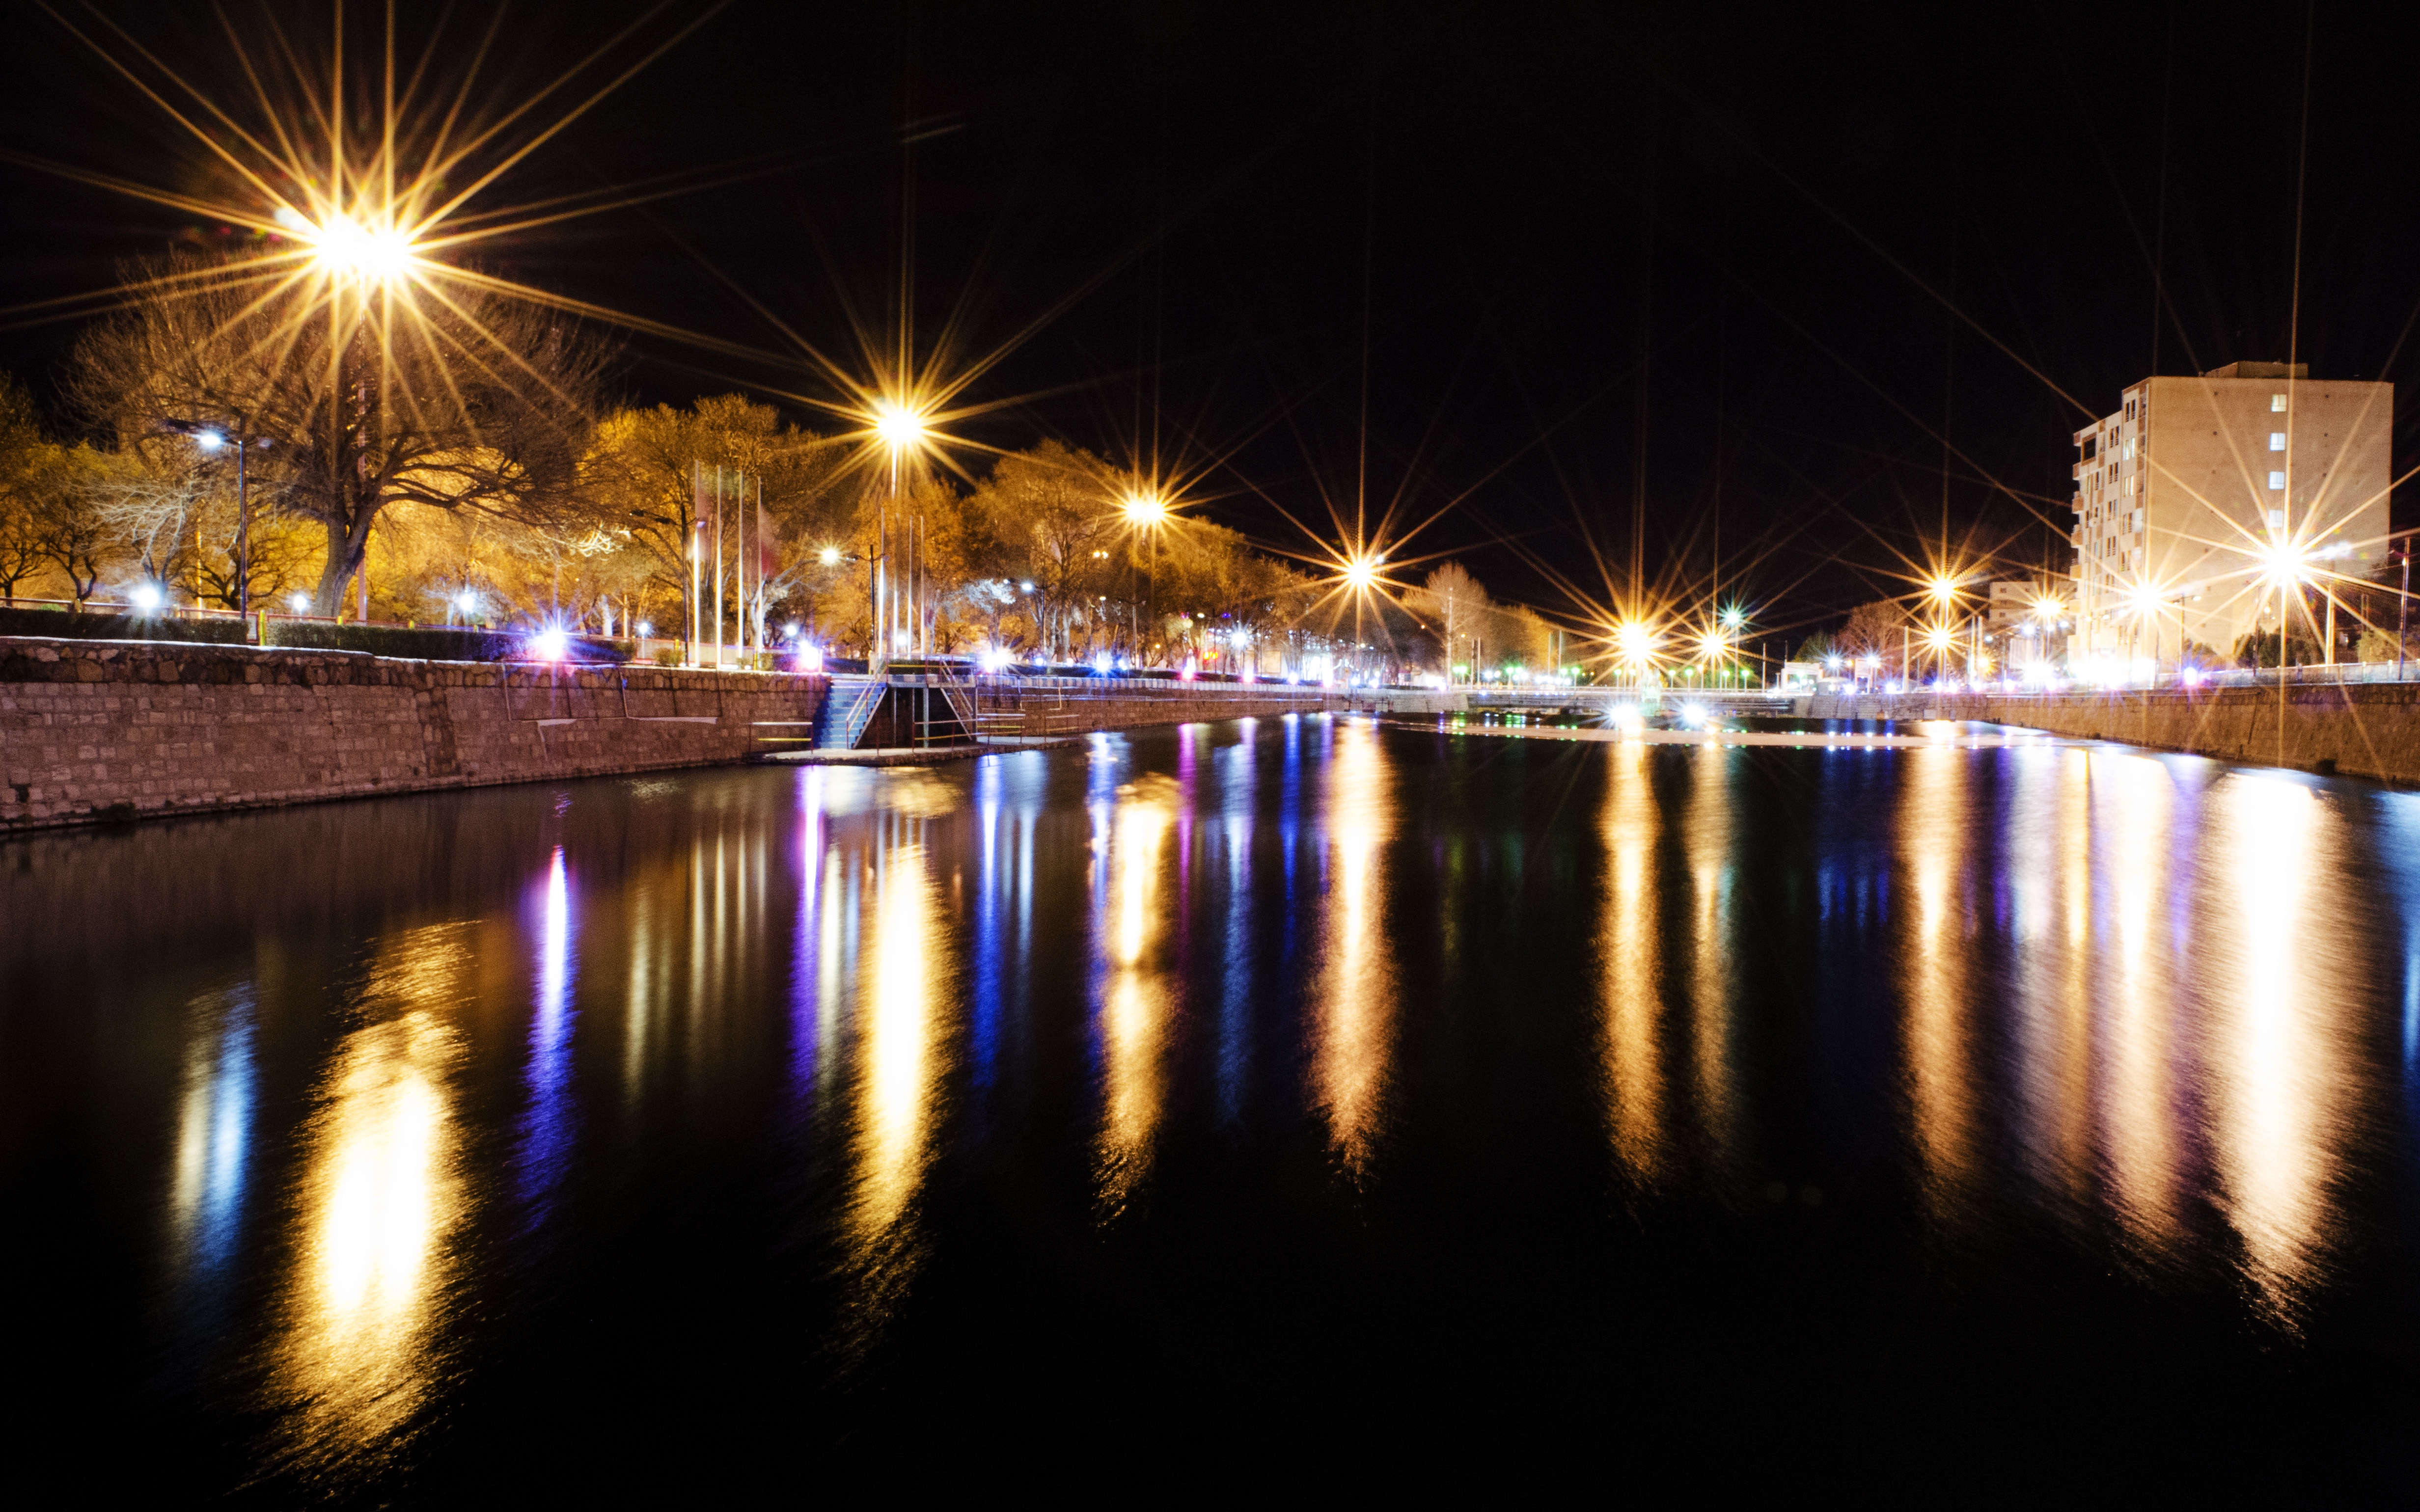
light, night, evening, reflection, lighting, fireworks